Colleen Howe

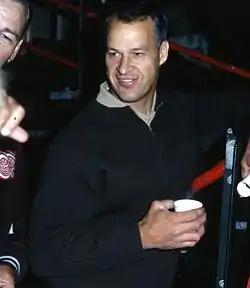
Colleen's husband, Gordie Howe, circa 1966.

The Howes had four children: Marty, Mark, Murray, and Cathy. Mark Howe started his professional hockey career at the age of 18 in the WHA and went on to become a Hall of Fame defenseman in the NHL; he is currently a pro scout for the Detroit Red Wings. Marty Howe played initially for the WHA at 19; he later changed careers and became a home builder and designer. Murray studied medicine and is currently a doctor.